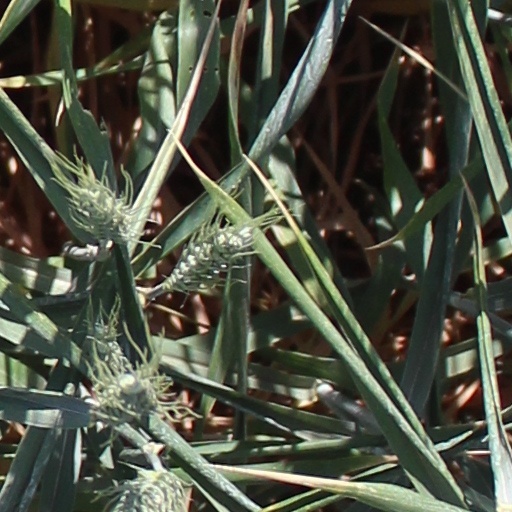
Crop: wheat